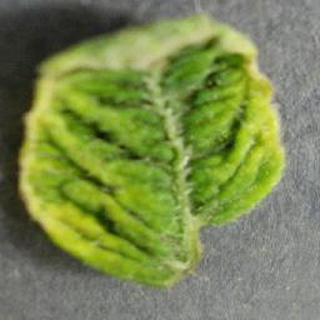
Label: tomato_yellow_leaf_curl_virus